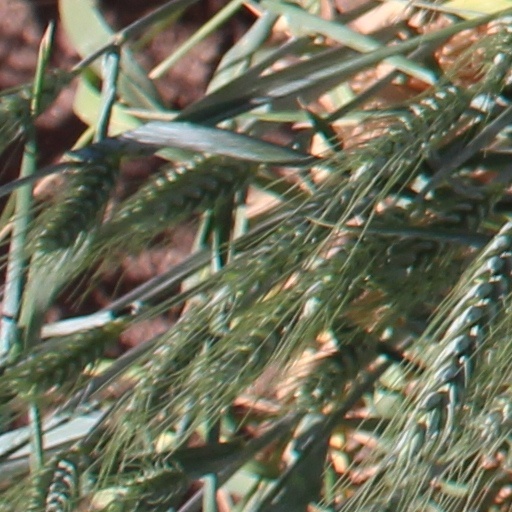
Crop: wheat